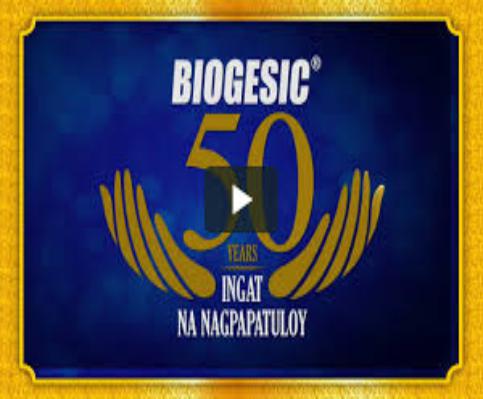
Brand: biogesic
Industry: Medical